Bathers at Asnières

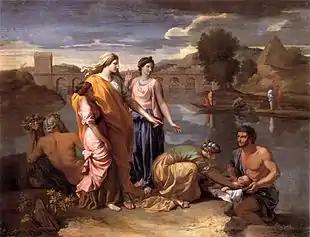
Poussin, "The Finding of Moses", 1638

Although a receptive and conscientious student at the revered "École", Seurat had been open to ideas from some more esoteric sources too. In 1879, with his friend, fellow "École" student, and future portrait-subject Edmond Aman-Jean, Seurat attended the fourth exhibition of paintings from the then very unrevered Impressionist painters, where they duly received an “unexpected and profound shock”. And although Seurat had already seen modern aesthetic theories summarised in Blanc’s Grammaire, he sought out the original texts from the theoreticians themselves, such those of David Sutter, the chemist Michel Eugène Chevreul, and the physicist Ogden Rood, whose "Modern Chromatics" was written while Seurat was at the "École", and which the artist read as soon as it was translated into French in 1881. Having immersed himself in these authors’ works, Seurat borrowed heavily from their modern theories about colours and the way humans perceive them. These influences allowed Seurat to emerge from the venerable disciplines of the "École" to fashion his own distinctly modern method of using tone and colour.